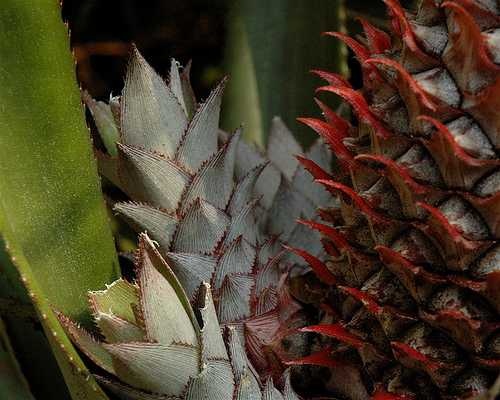
Label: Pineapple